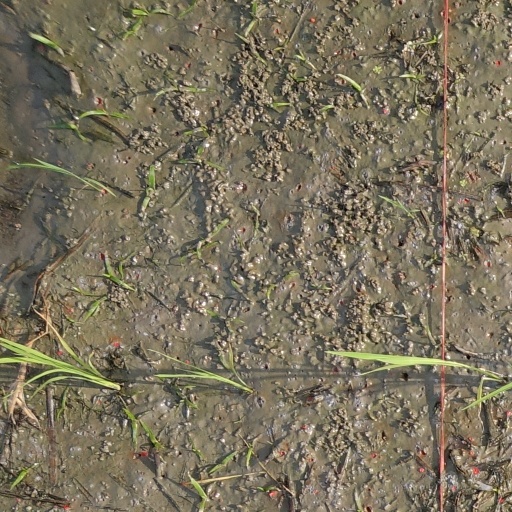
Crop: rice